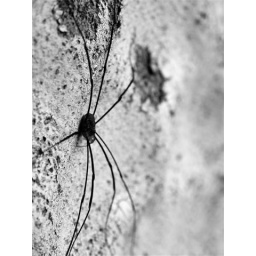
Spider in black and white